Gaspare Serenario

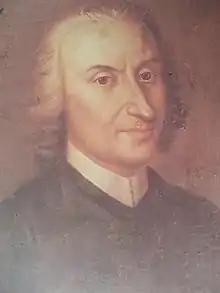
aspare Serenario

Gaspare Serenario (Palermo, Sicily 1707–1759) was an Italian painter, active mainly in a grand late Baroque style.